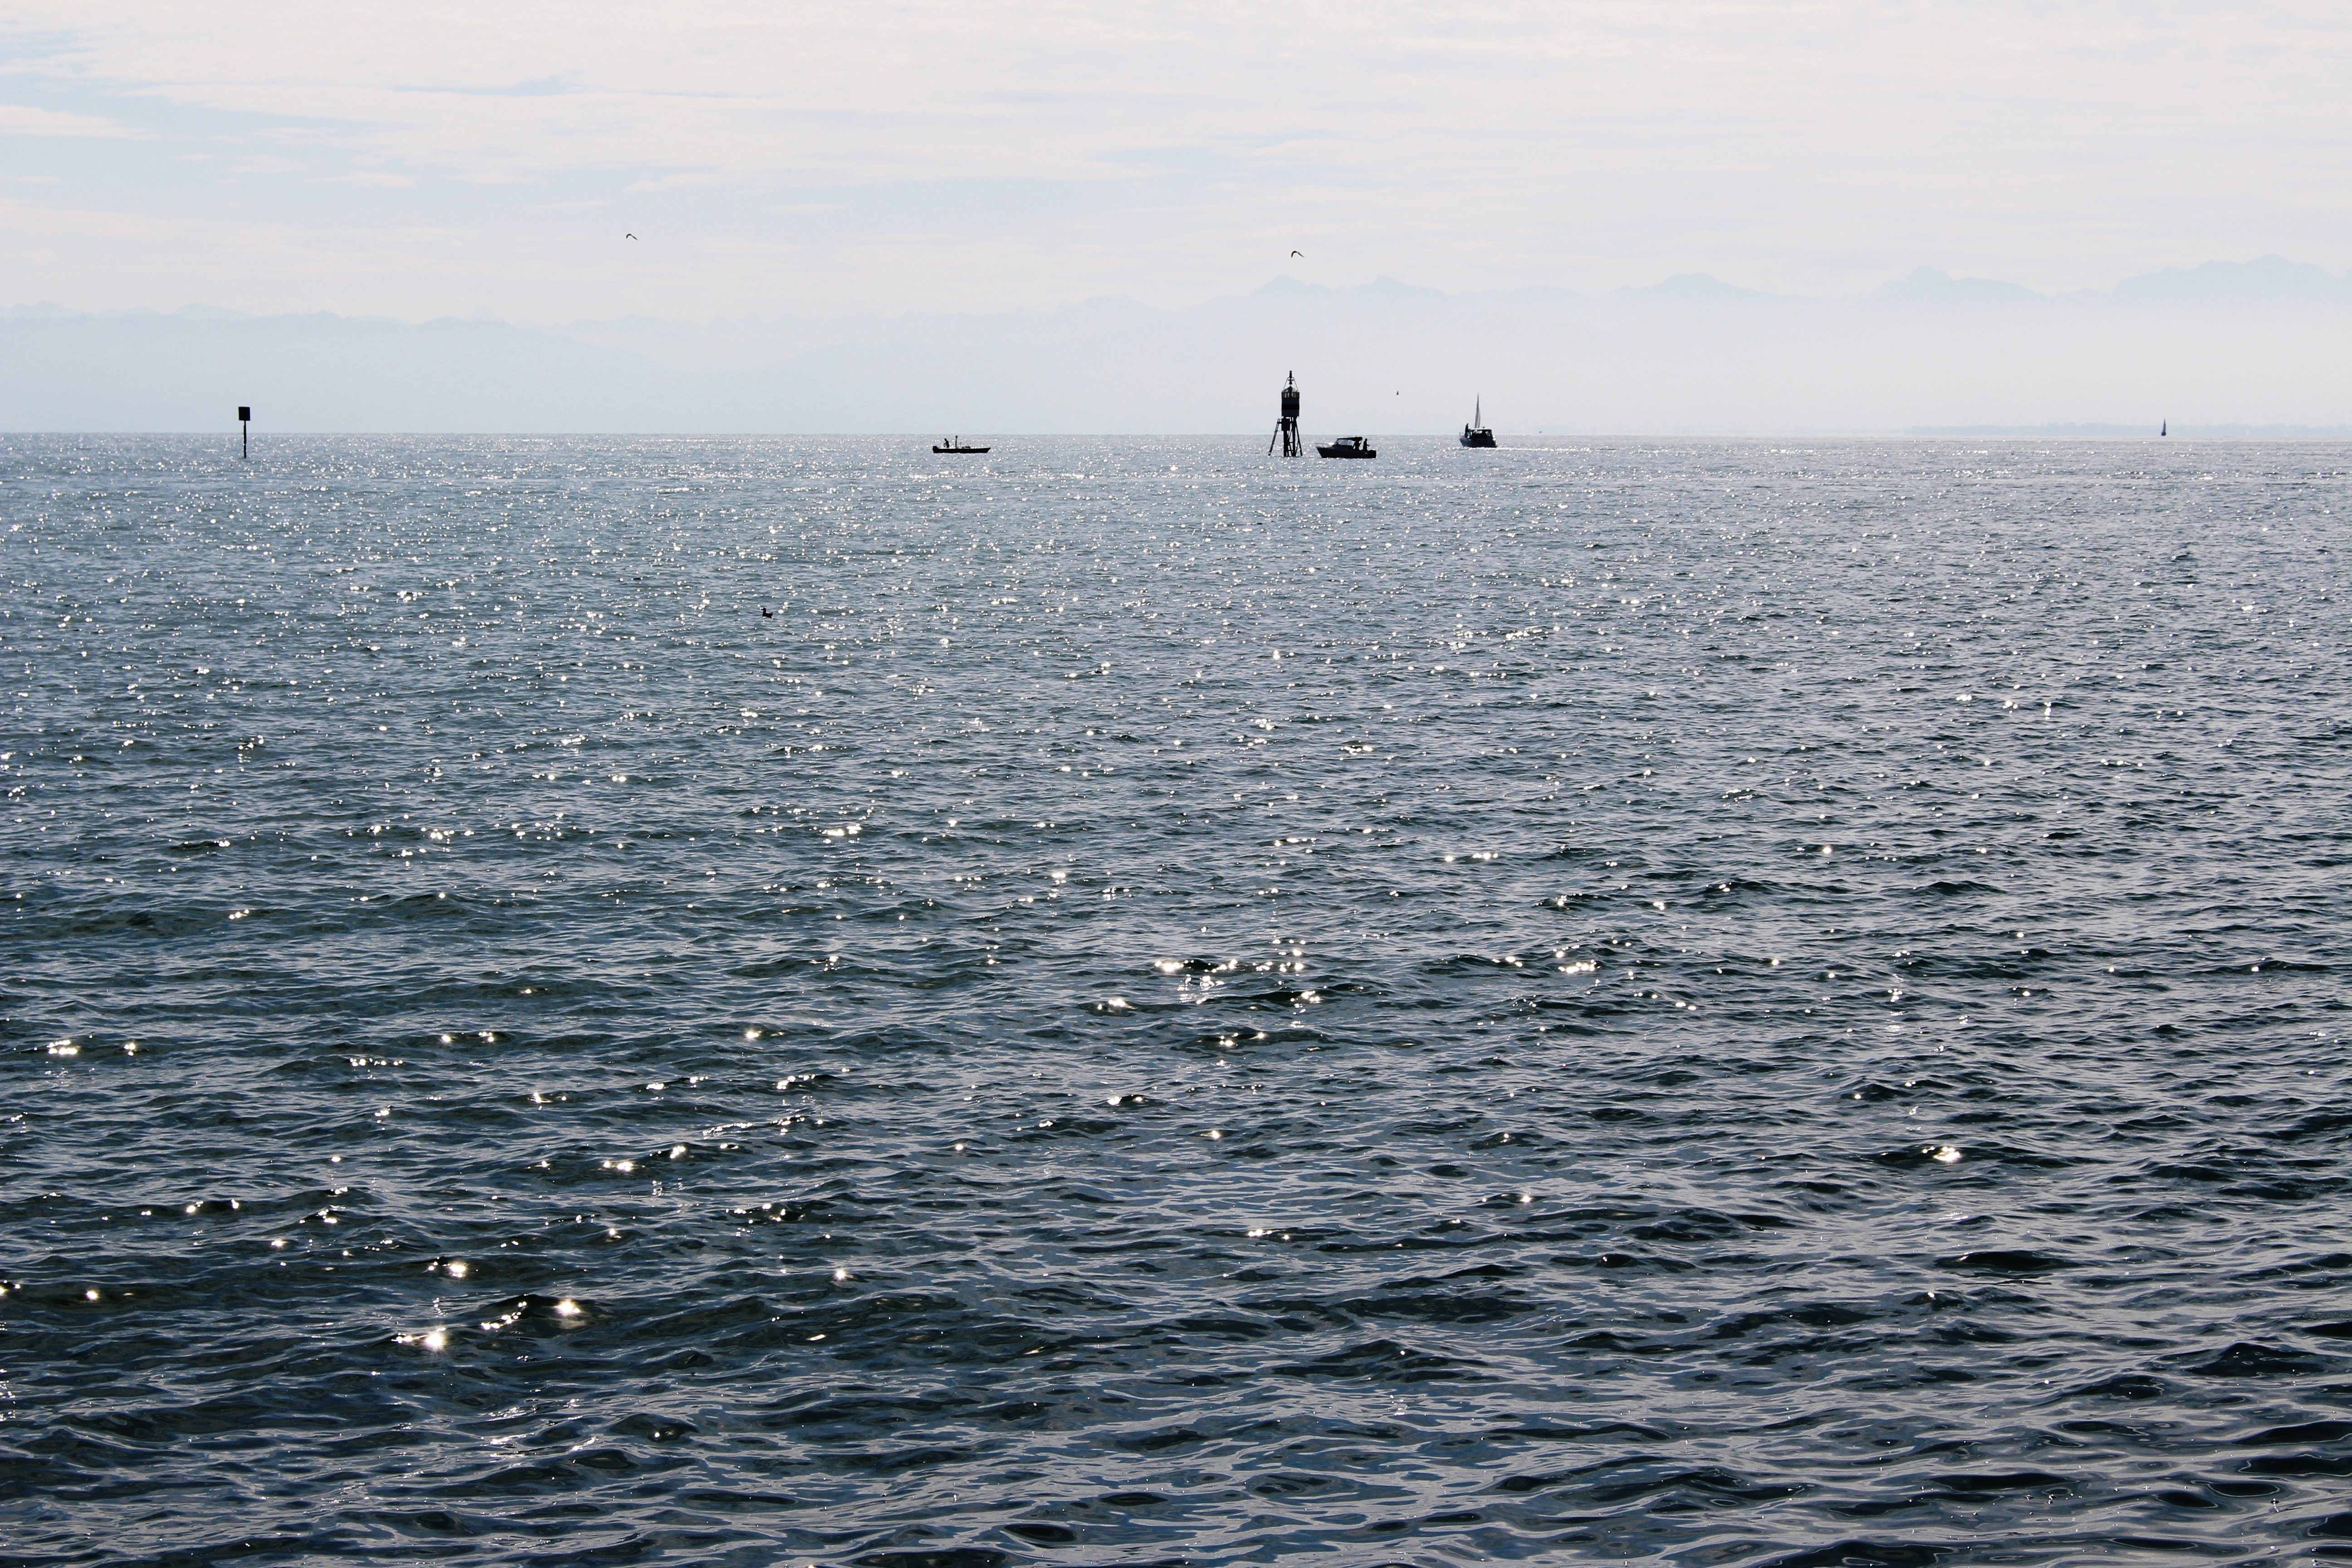
sea, coast, ocean, horizon, bird, sunlight, morning, lake, seabird, bay, sparkle, back light, lake constance, marine mammal, romanshorn